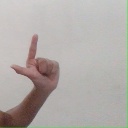
अक्षर: ल